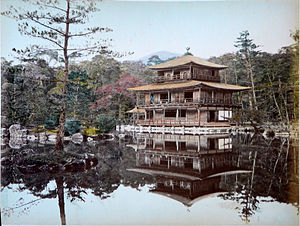
Kinkaku-ji / Historie
Farvelagt fotografi af Den Gyldne Pavillon i 1885. Bladguldet er ved at falde af efter slid over tid.
Kinkaku-ji, officielt navngivet Rokuon-ji er et Zen-buddhistisk tempel i Kyoto i Japan. Det er en af de mest populære bygninger i Japan, der tiltrækker et stort antal besøgende årligt. Det er udpeget som et nationalt særligt historisk sted og et nationalt særligt landskab, og det er en af 17 steder, der udgør de historiske monumenter i oldtidens Kyoto, som er på UNESCOs verdensarvsliste.